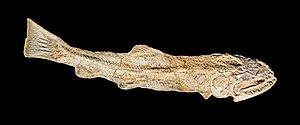
Calamopleurus est un genre éteint de poissons de la famille des Amiidae, de la sous-famille des Vidalamiinae et de la tribu des Calamopleurini. Ils abondaient au Crétacé.